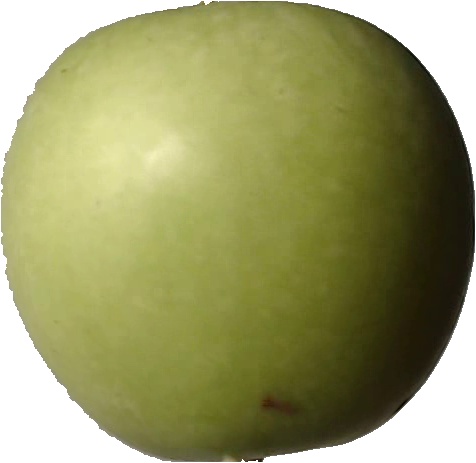
Label: apple_granny_smith_1